Culture of the Asante Empire

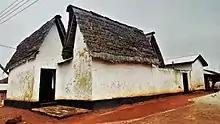
Besease shrine is one of the few remains of Asante architecture

The Asante traditional buildings are the only surviving buildings of Asante architecture. The construction and design of most Asante houses consisted of a timber framework filled up with clay which were thatched with sheaves of leaves. The surviving designated sites are shrines, but there have been many other buildings in the past with the same architectural style. These buildings served as palaces and shrines as well as houses for the affluent. The Asante Empire also built mausoleums which housed the tombs of several Asante leaders.